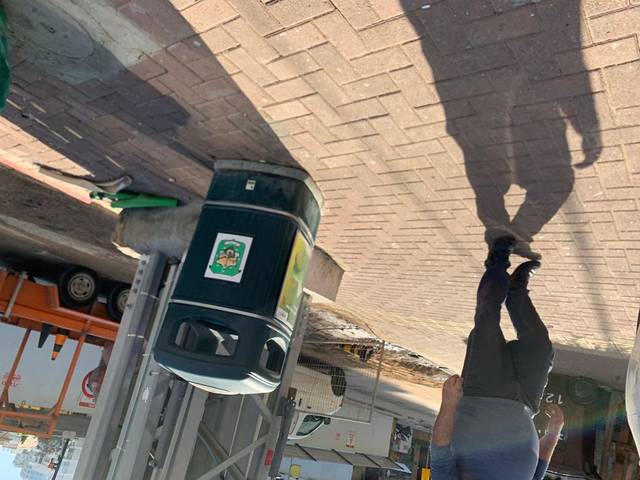
Region: Israel
Coordinates: 32.09, 34.807